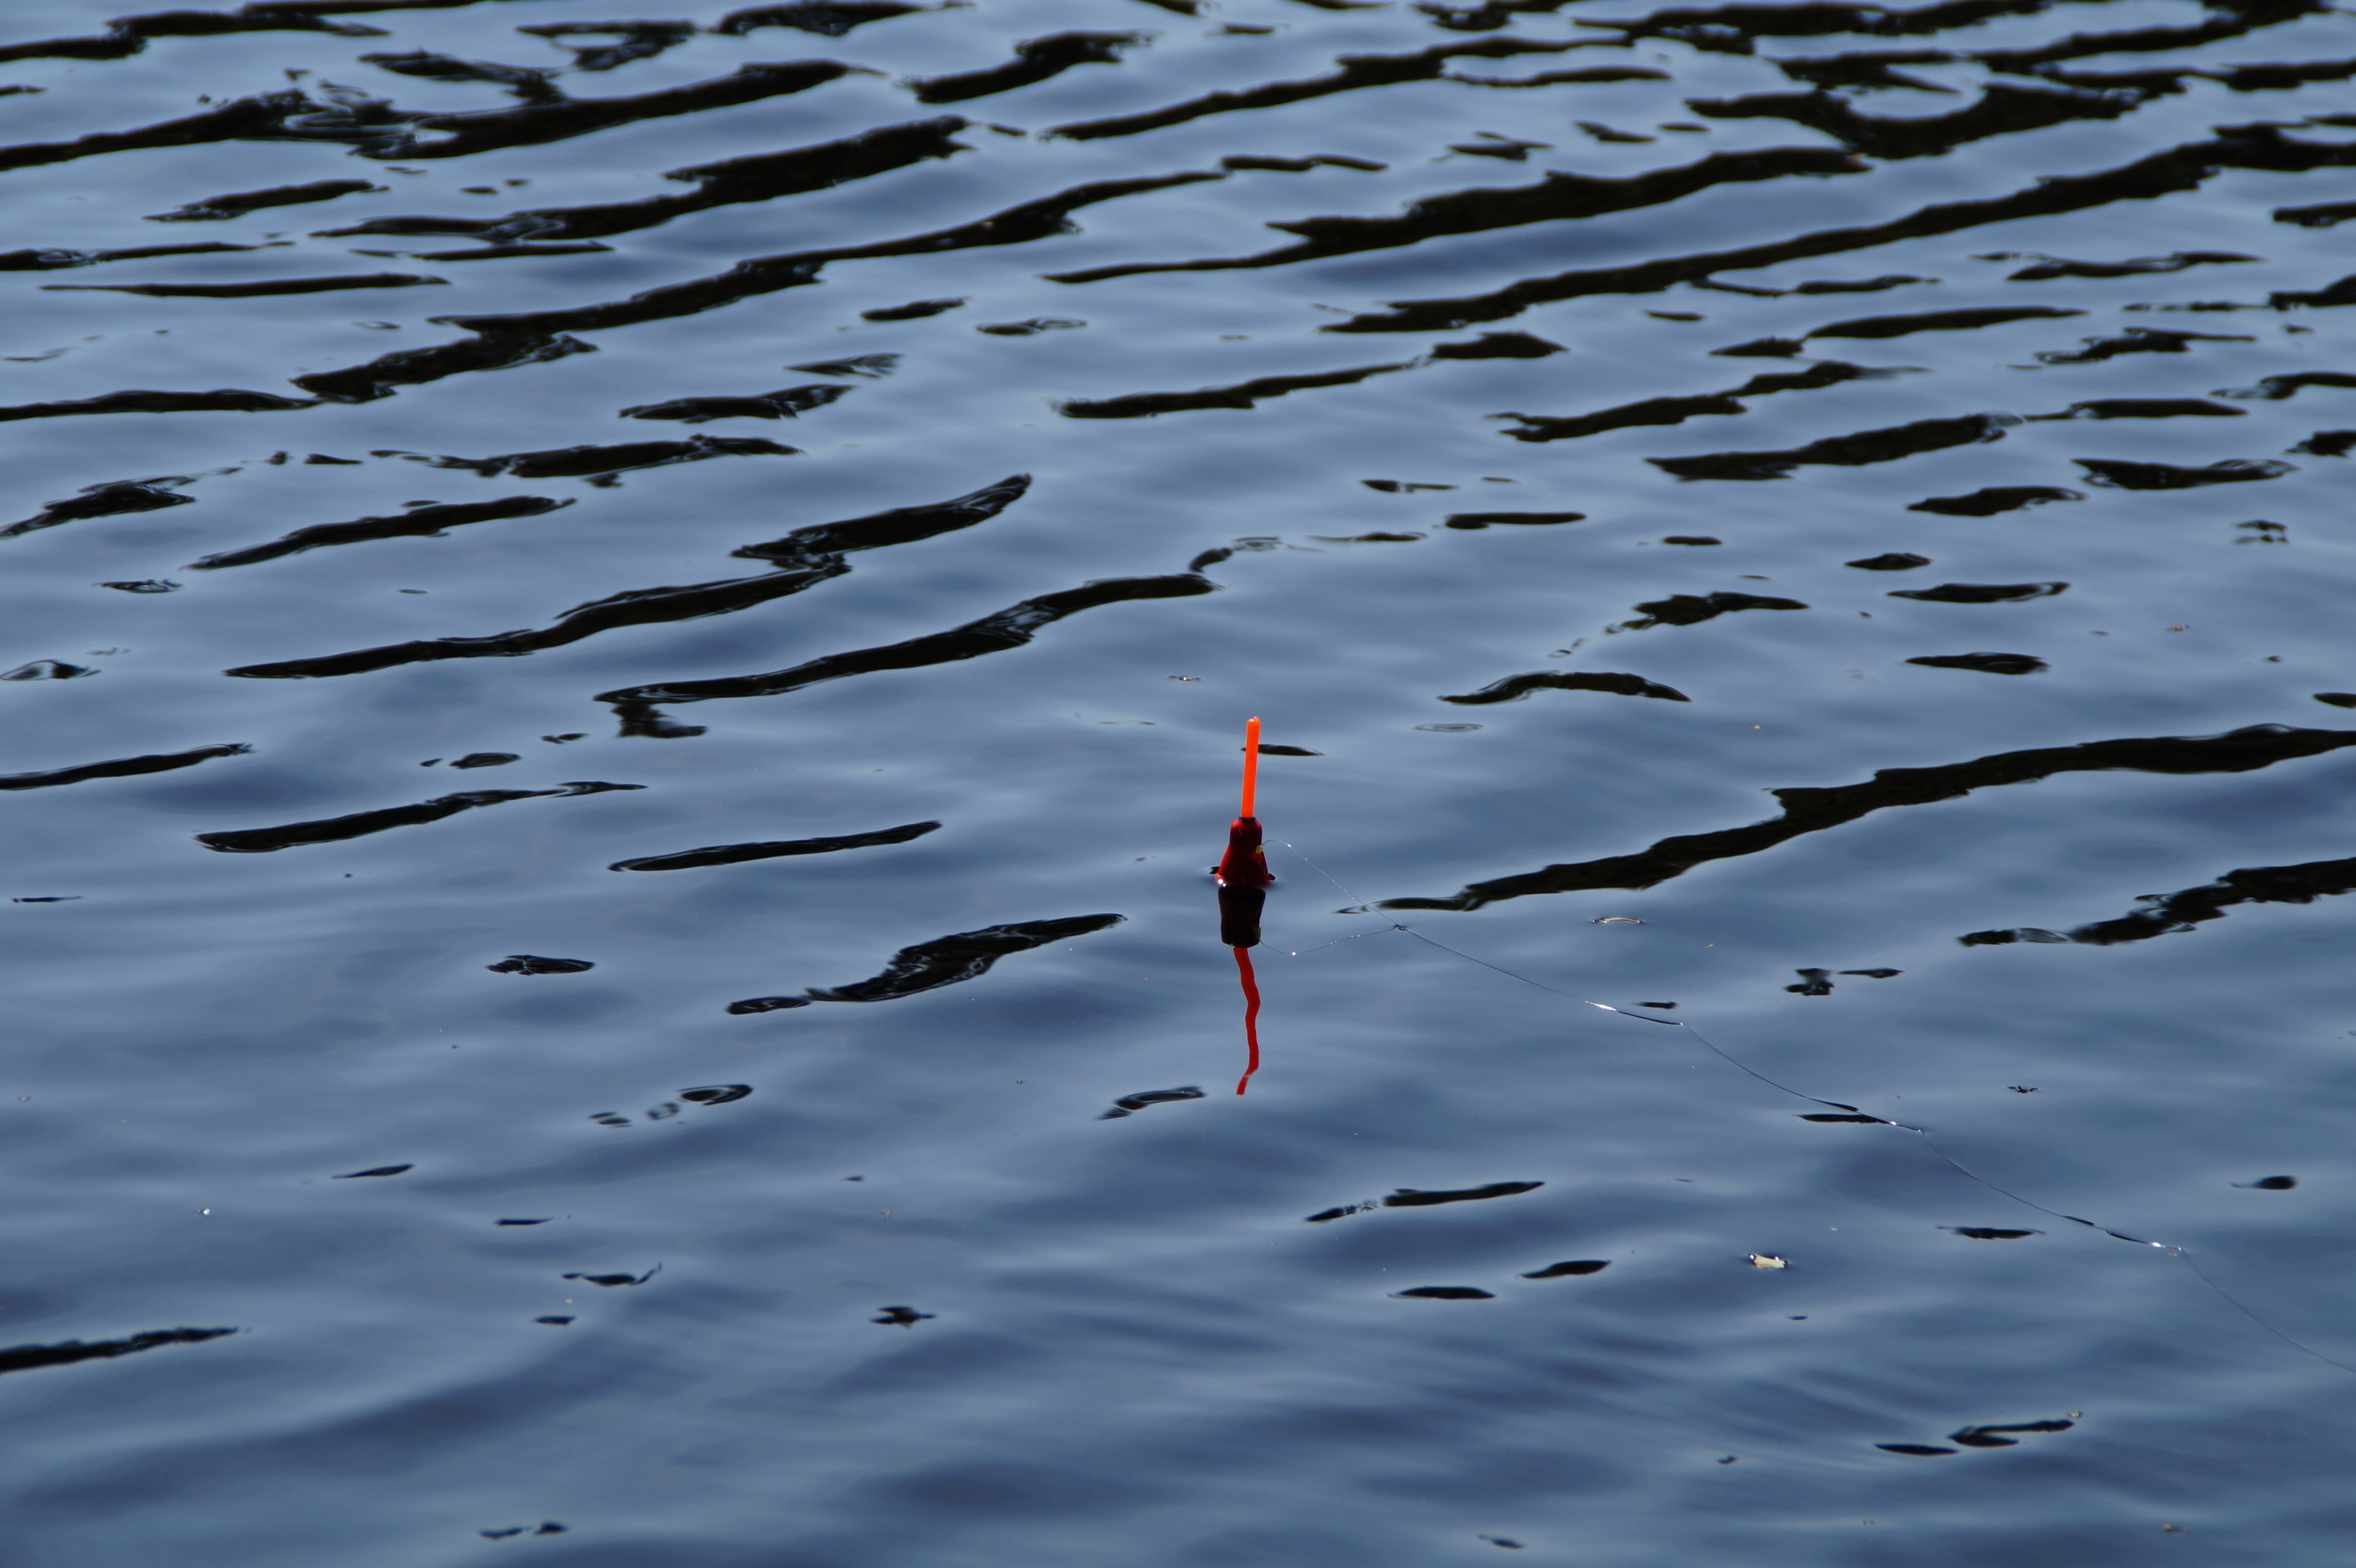
sea, water, bird, wave, lake, reflection, fishing, peaceful, fish, swimmer, angel, angler